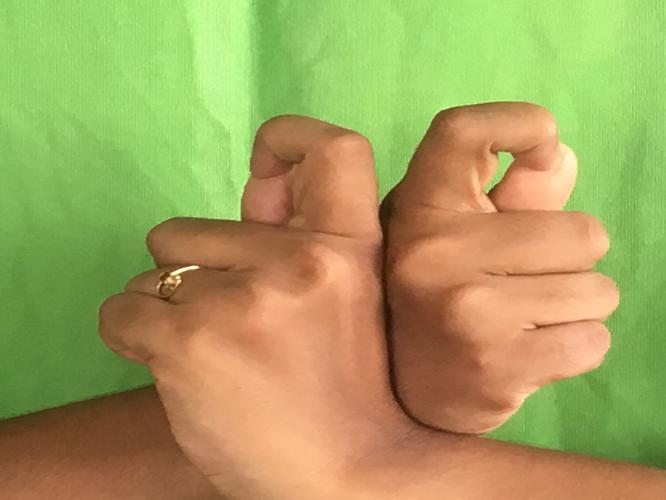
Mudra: Berunda
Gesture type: double_hand